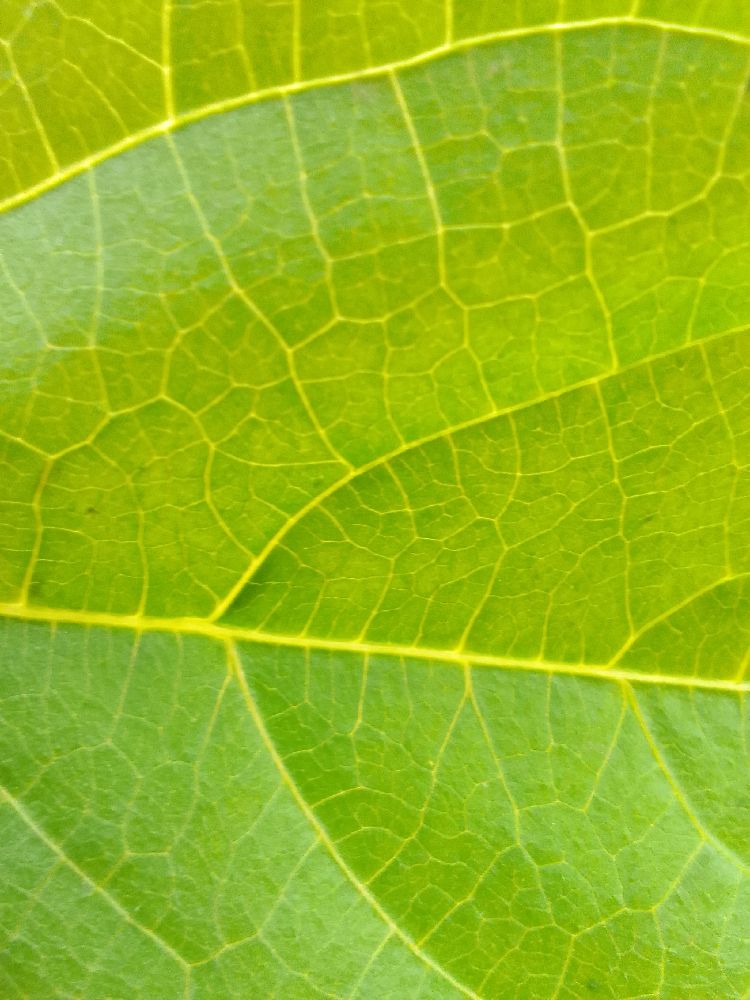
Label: healthy